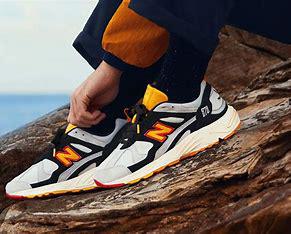
Brand: New
Model: Balance New Balance 878